Norrland dialects

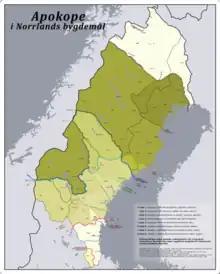
Apocope in the traditional dialects of Norrland, where a darker olive green indicates apocope in more phonological contexts.

Unlike present-day Standard Swedish, syllables in Old Swedish could be both light and heavy, and in the Norrland dialects the two syllable types developed in diverging ways, resulting in a number of phonological developments. In words with an original heavy syllable, the final vowel is often reduced or lost (apocope). The former is common in southern Norrland dialects, as in the infinitive ending of verbs ( > or ), e.g. "kaste" ‘to throw’ (Standard Swedish "kasta"). The latter is common in northern Norrland dialects as well as in Jämtland, e.g. "kast" or more commonly "kaast", with preserved double-peak pitch accent (so-called “circumflex” accent). In words with an original light syllable, no such reduction is found, e.g. "taḷa" ‘to speak’ (< Old Swedish "tăla"; Modern Standard Swedish "tala"). This weight-conditioned ending system is known in Swedish dialectology as "vowel balance" (Swedish "vokalbalans").